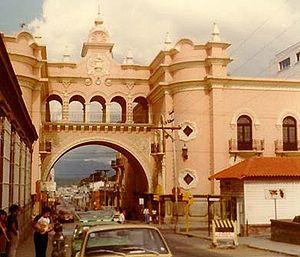
Guatemala, ou Guatémala, officiellement Nueva Guatemala de la Asunción, souvent nommée Ciudad de Guatemala pour la distinguer du nom du pays et du département, et dont le diminutif local est Guate, est la capitale économique, gouvernementale et culturelle de la République du même nom, et également la plus grande métropole d'Amérique centrale.